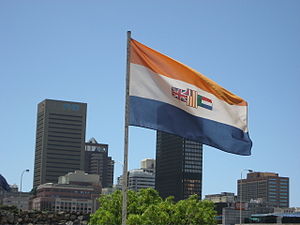
Apartheid / Afviklingen af apartheid og racelighedens begyndelse
Sydafrikas flag fra 1928-1994. Flagets symbolik definerer Sydafrika som en traditionelt hvid nation med hyldester til landets britiske og hollandske rødder, men uden symbolsk hyldest til det sorte flertal.
Apartheid, var et system til raceadskillelse i Sydafrika fra 1948, til de indledende forhandlinger i 1990-1993, kulminerende i demokratiske valg i 1994.